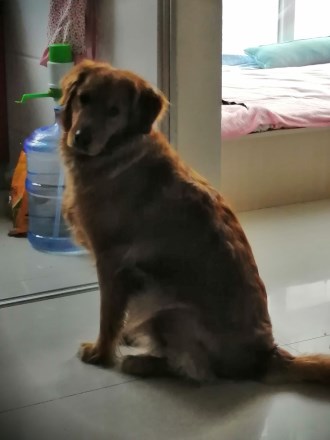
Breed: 5355-n000126-golden_retriever